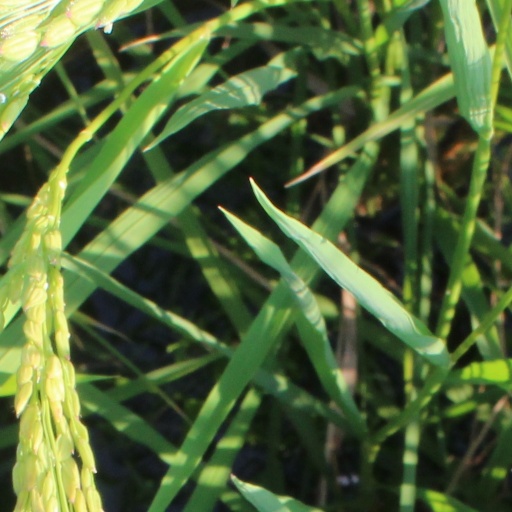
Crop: rice